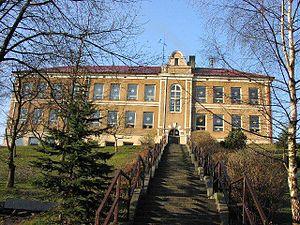
Holčovice est une commune du district de Bruntál, dans la région de Moravie-Silésie, en République tchèque. Sa population s'élevait à 710 habitants en 2018.